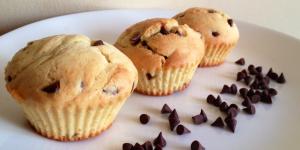
muffins de vainilla con chispas de chocolate